Les Grandes Aventures

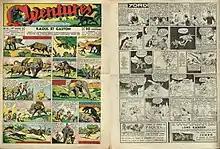
Les Grandes Aventures #12 cover and backpage (Featuring Superman beside Tom Mix)

Les Grandes Aventures was a French Tabloid/comic magazine which ran for 70 weekly issues between the 16th of September 1940 and 1942 in Vichy France during WWII German occupation. It included episodes of "Tom Mix", "Superman" and "Jean Lafitte" , as well as the "Strange Adventures of Robinson Crusoe and Friday", "Buffalo Bill" and "Bertrand le Preux".